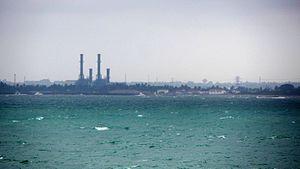
La centrale électrique de Yugadanavi, aussi connu sous le nom de centrale électrique de Kerawalapitiya, est une centrale thermique située au Sri Lanka dans le Province de l'Ouest.